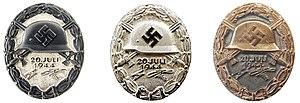
L’insigne des blessés est une décoration militaire allemande, créée en 1918 pour distinguer les soldats blessés de l'armée impériale de la Première Guerre mondiale, puis de la Reichswehr dans l'entre-deux-guerres, et de la Wehrmacht, de la SS et des services auxiliaires du Troisième Reich.